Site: brandenburg
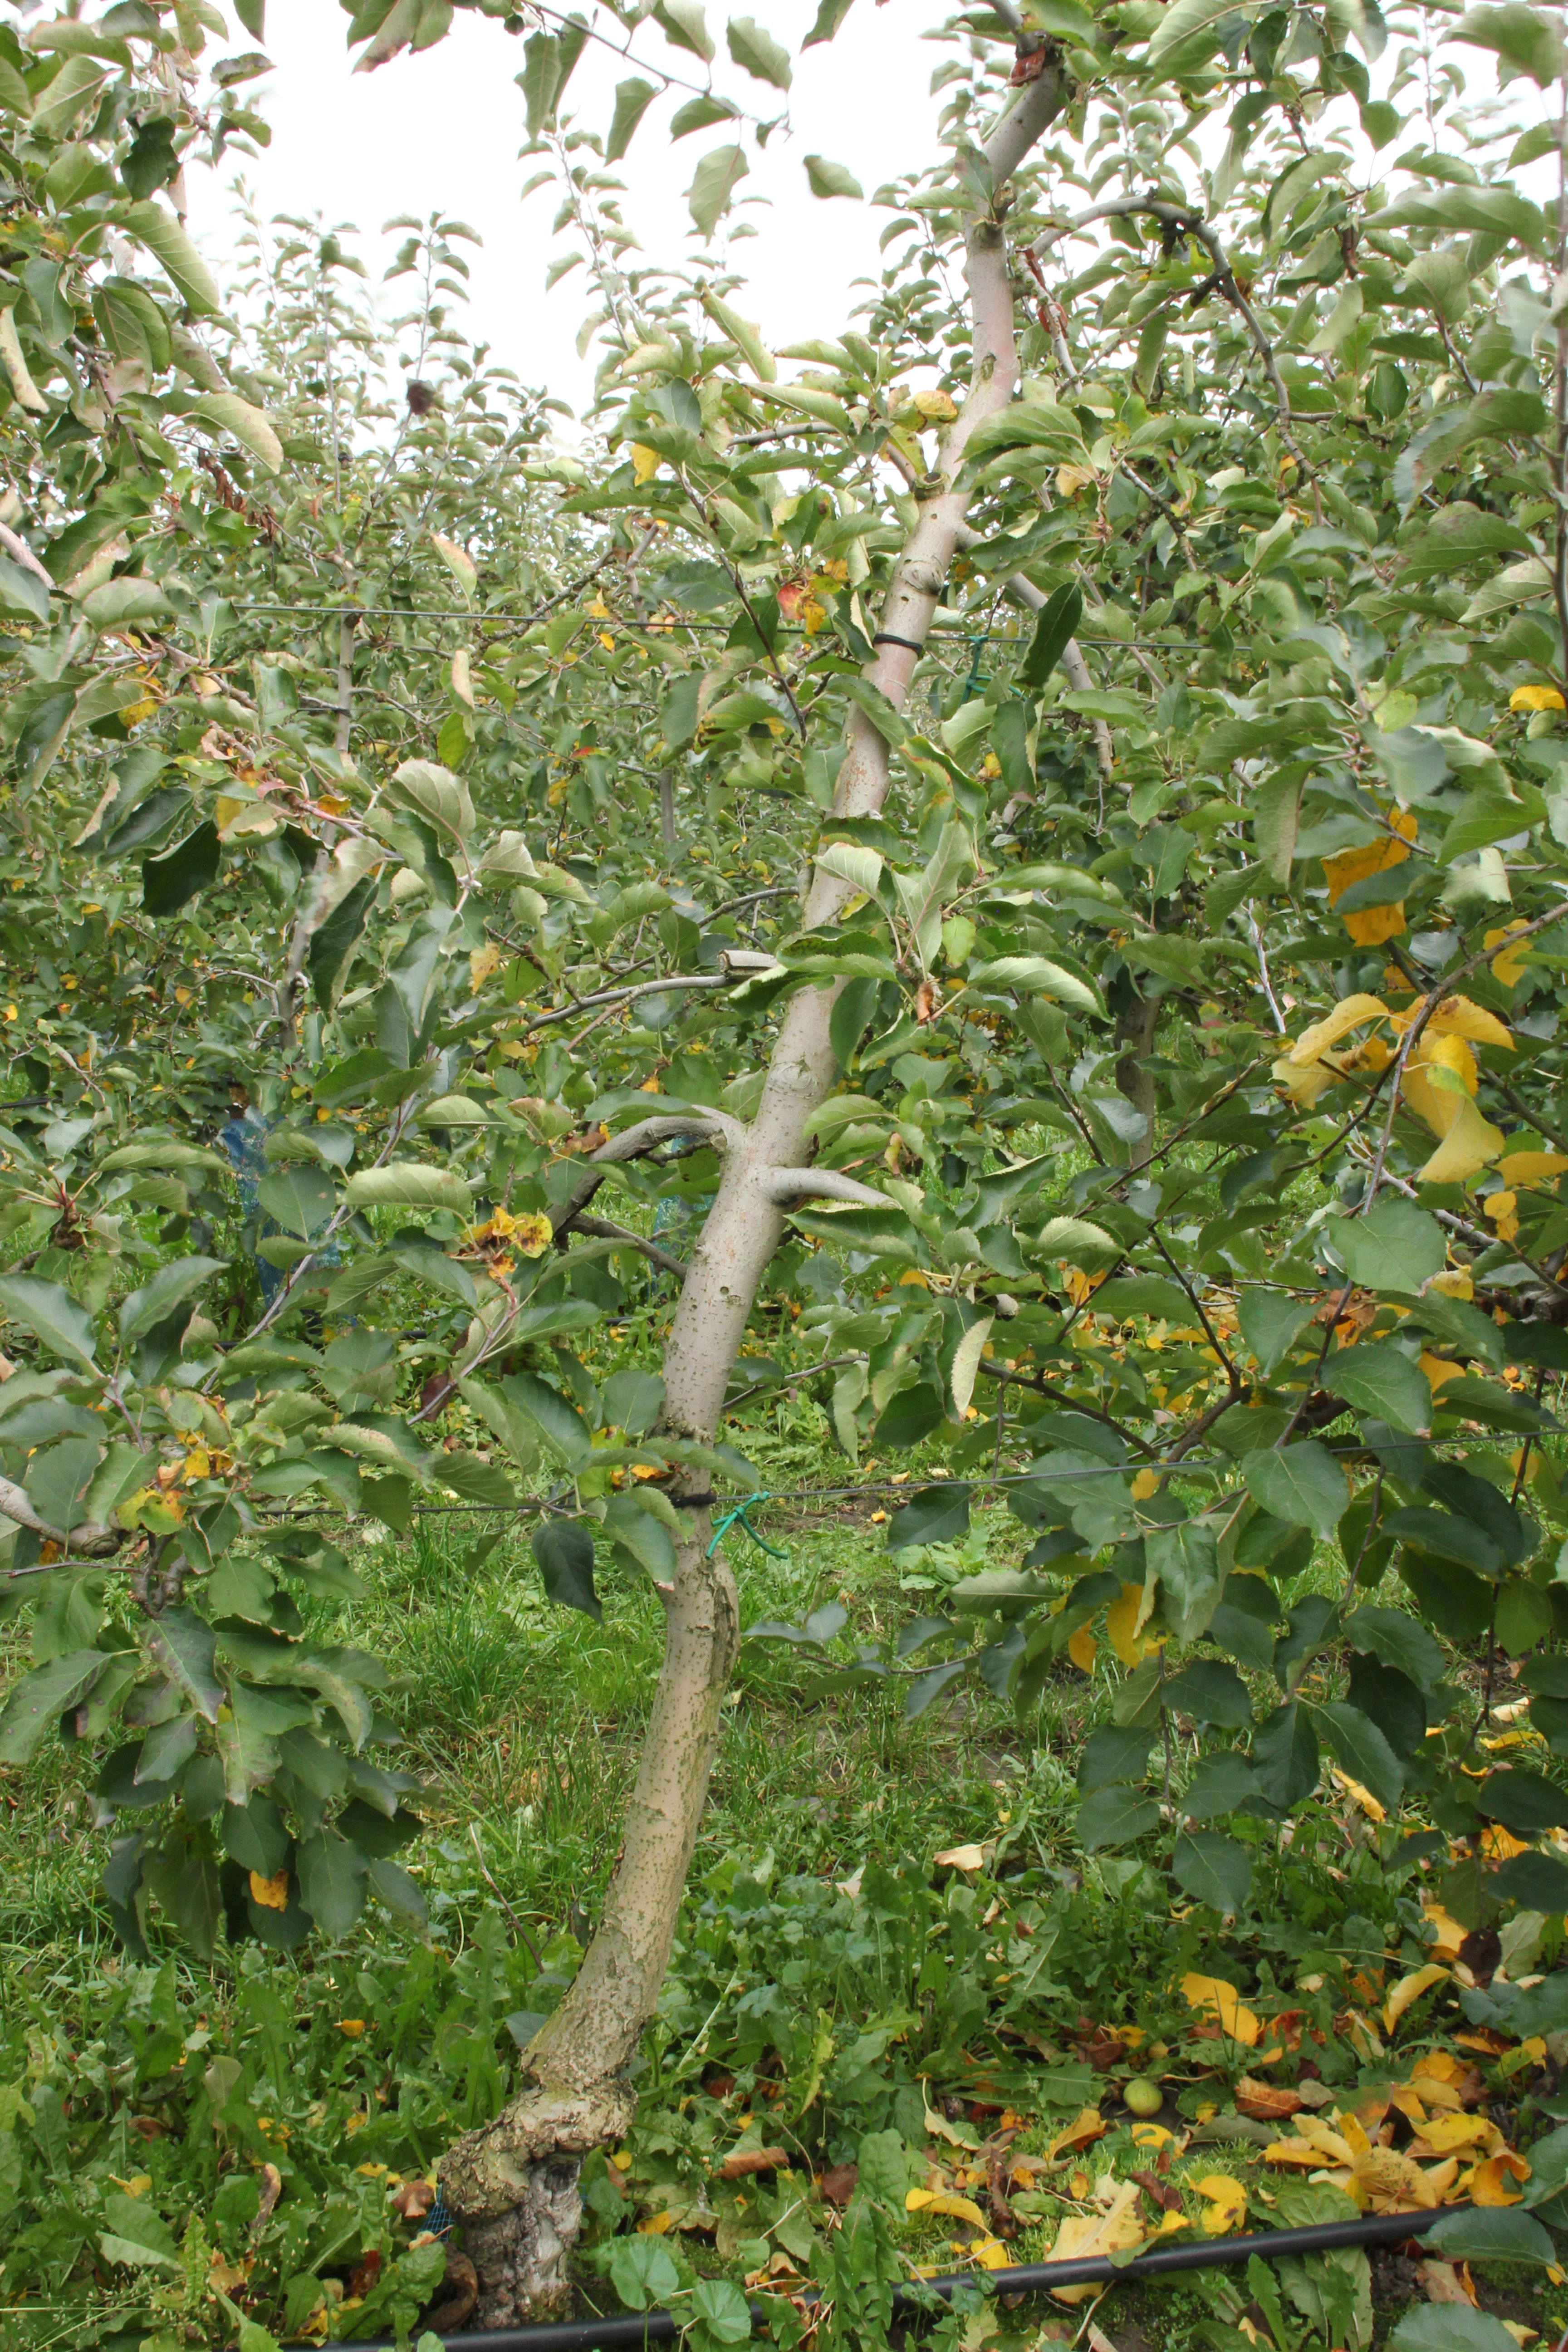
Growth stage (BBCH 91): Senescence, beginning of dormancy